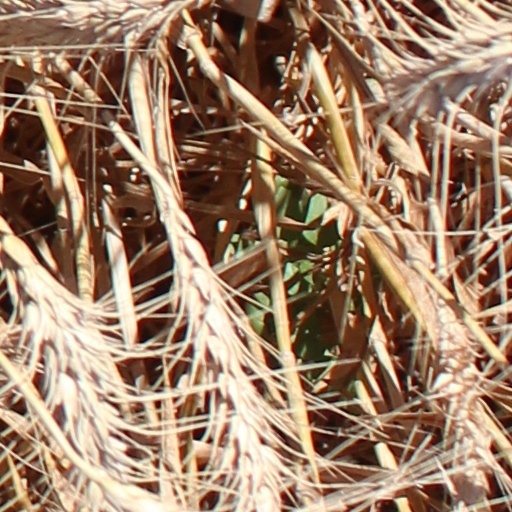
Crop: wheat